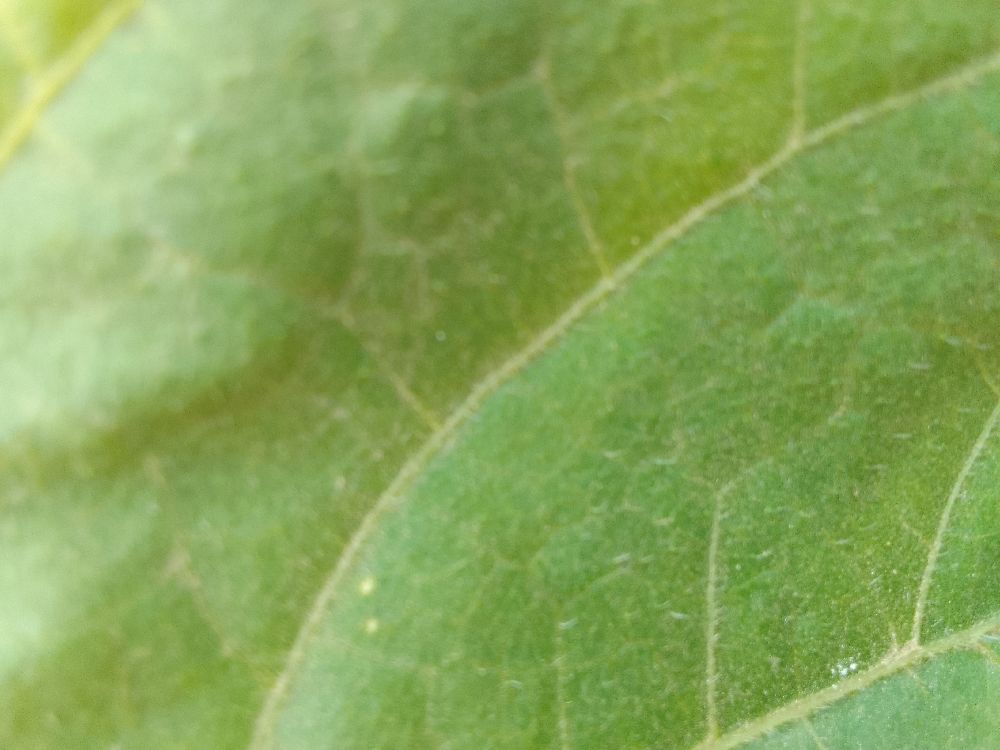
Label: healthy